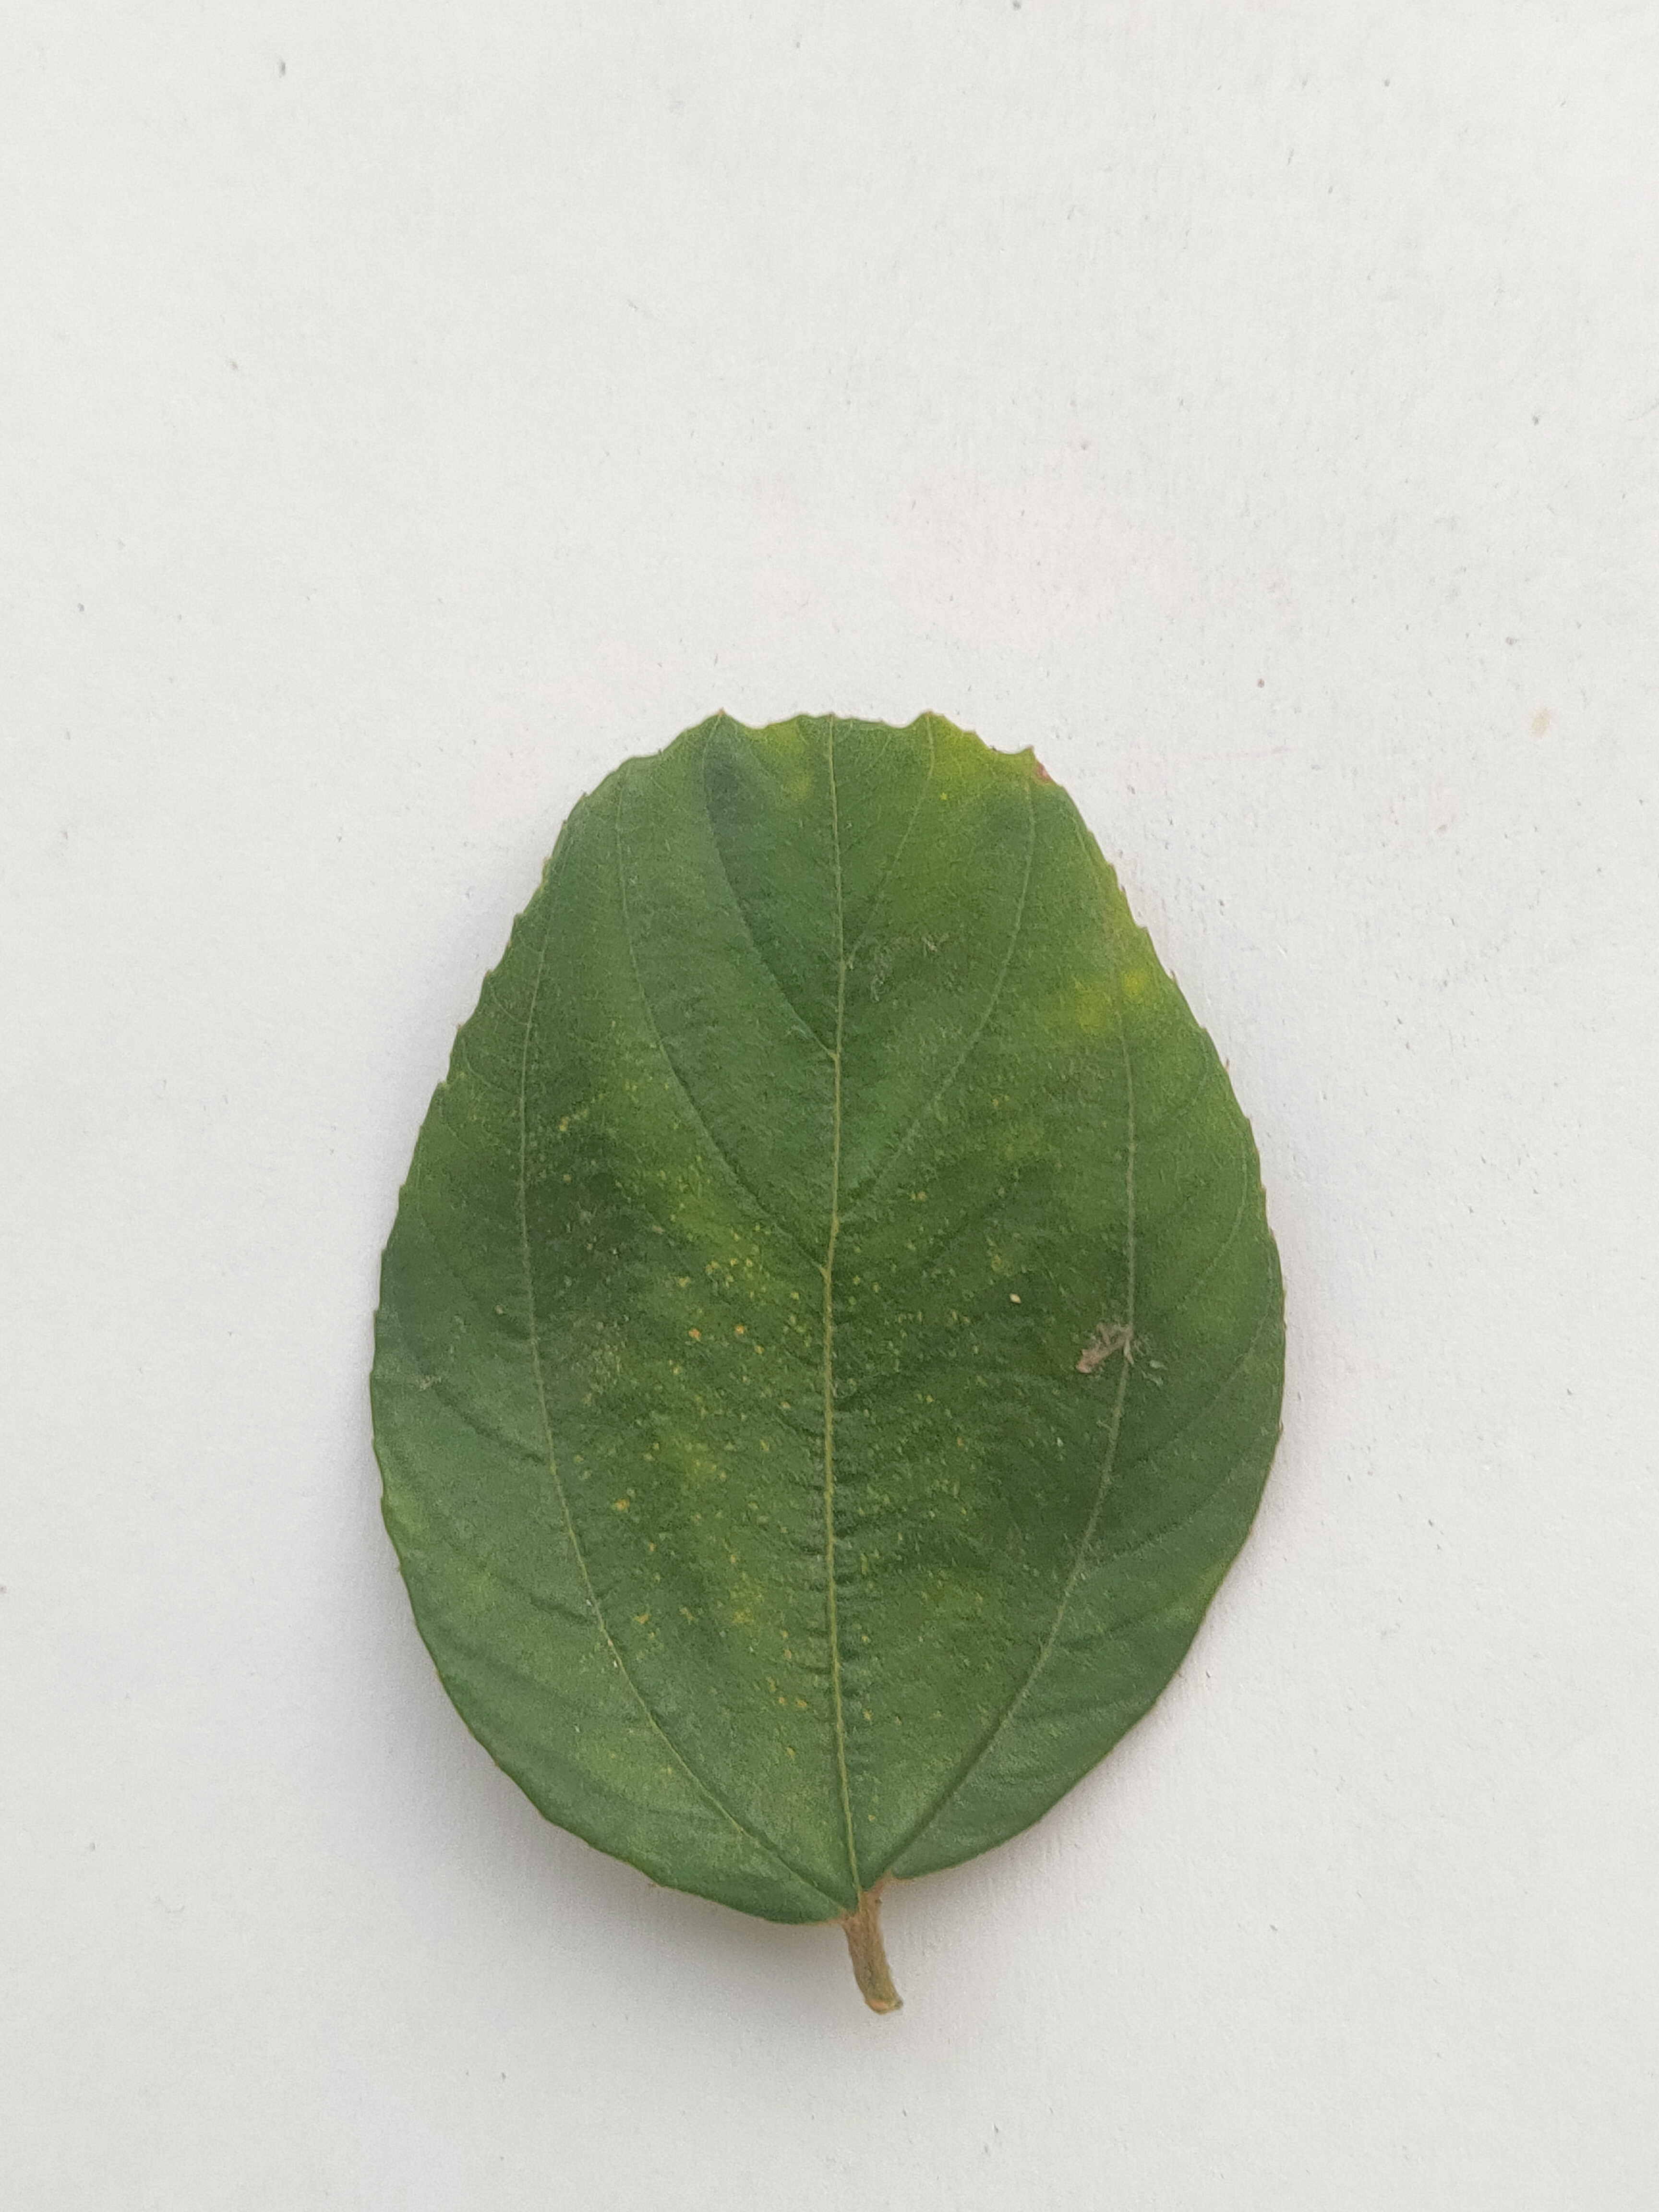
Leaf variety: Plum